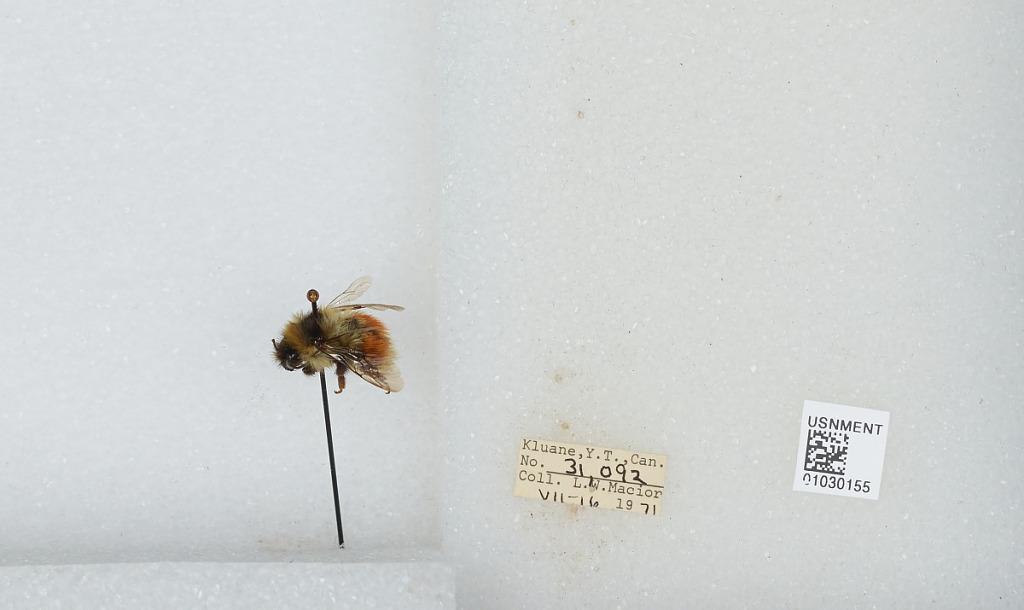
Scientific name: Bombus (Pyrobombus) sylvicola Kirby
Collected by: L. Macior
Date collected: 1971-7-16
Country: Canada
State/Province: Yukon Territory
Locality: Kluane
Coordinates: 60.75, -139.5